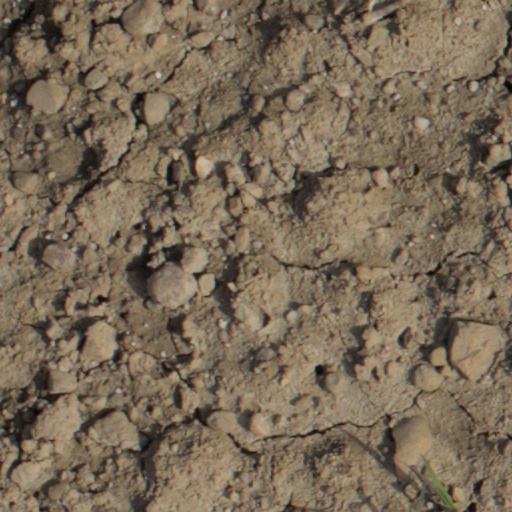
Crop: wheat